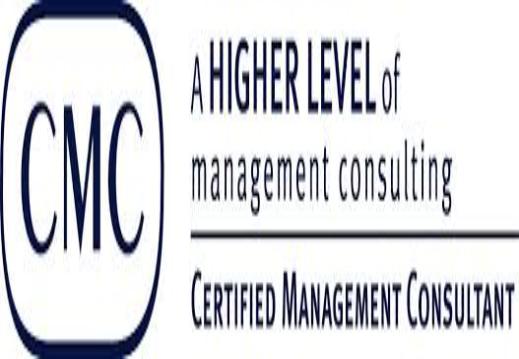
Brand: CMC
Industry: Others